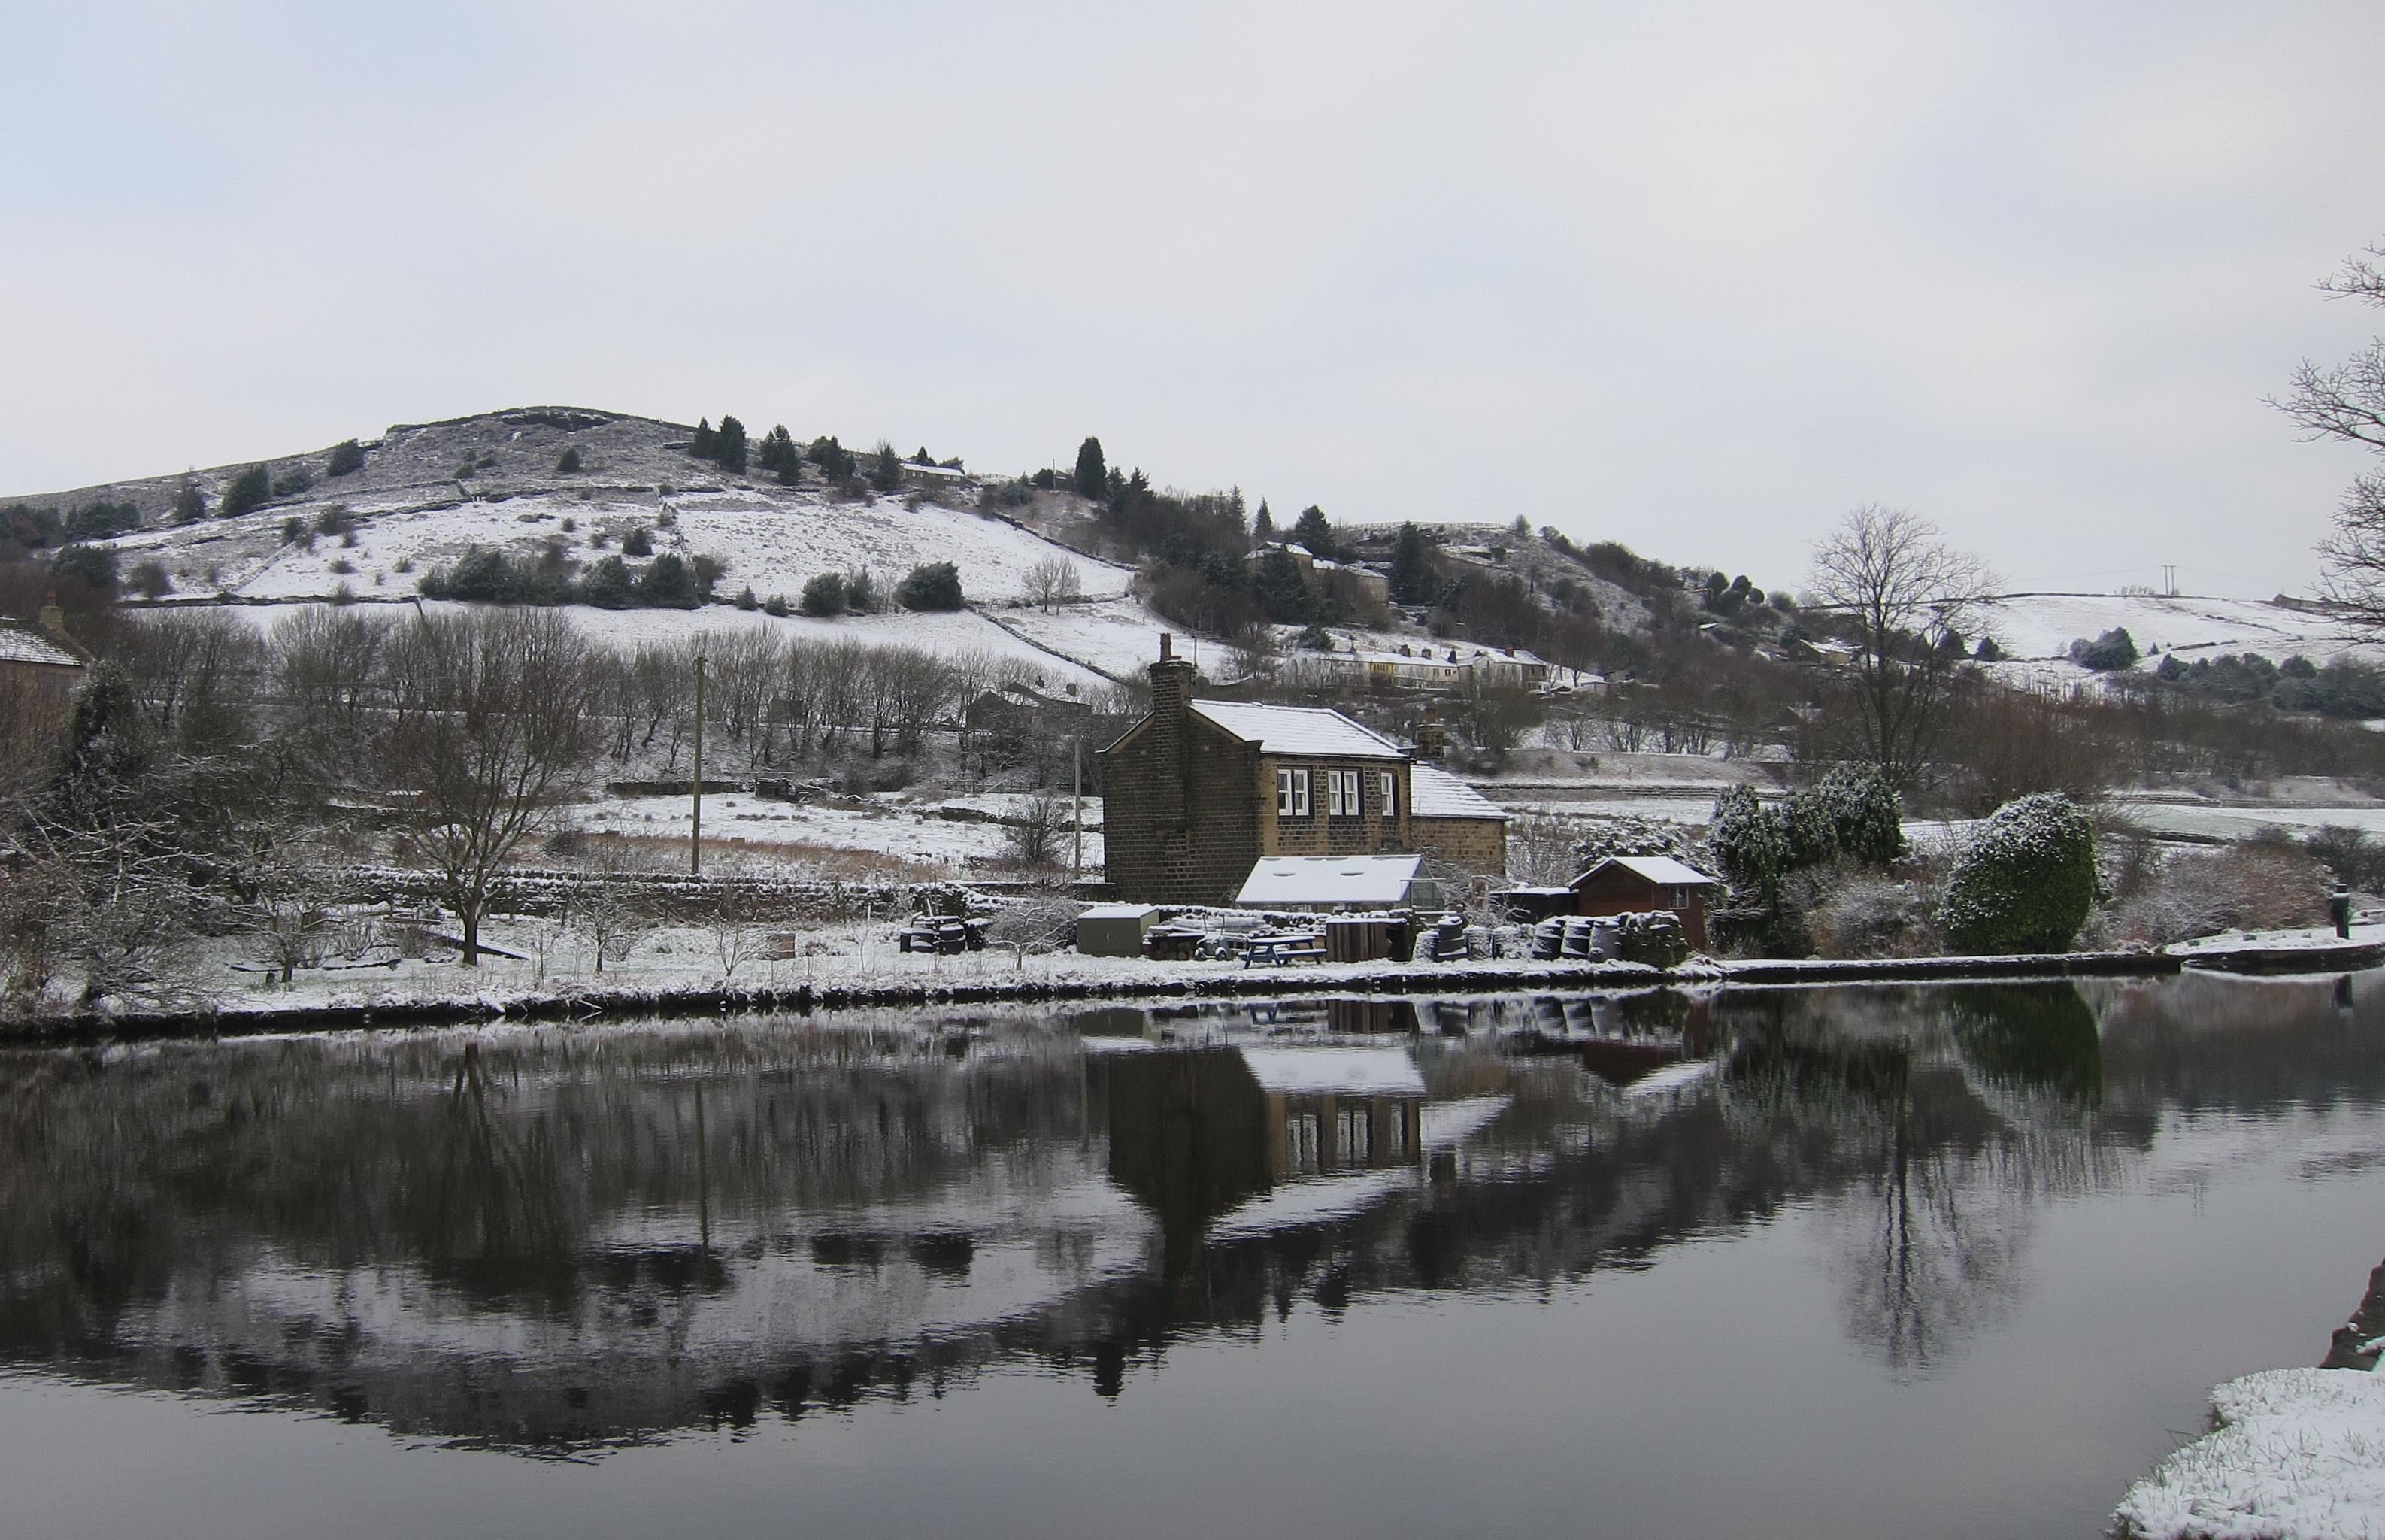
landscape, water, mountain, snow, winter, lake, ice, reflection, weather, season, waterway